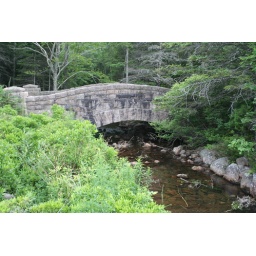
A carriage road bridge near Jordan Pond.